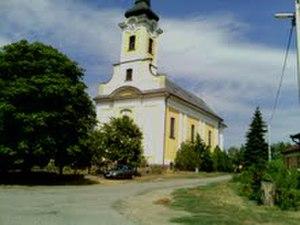
Kápolna est un village et une commune du comitat de Heves en Hongrie.